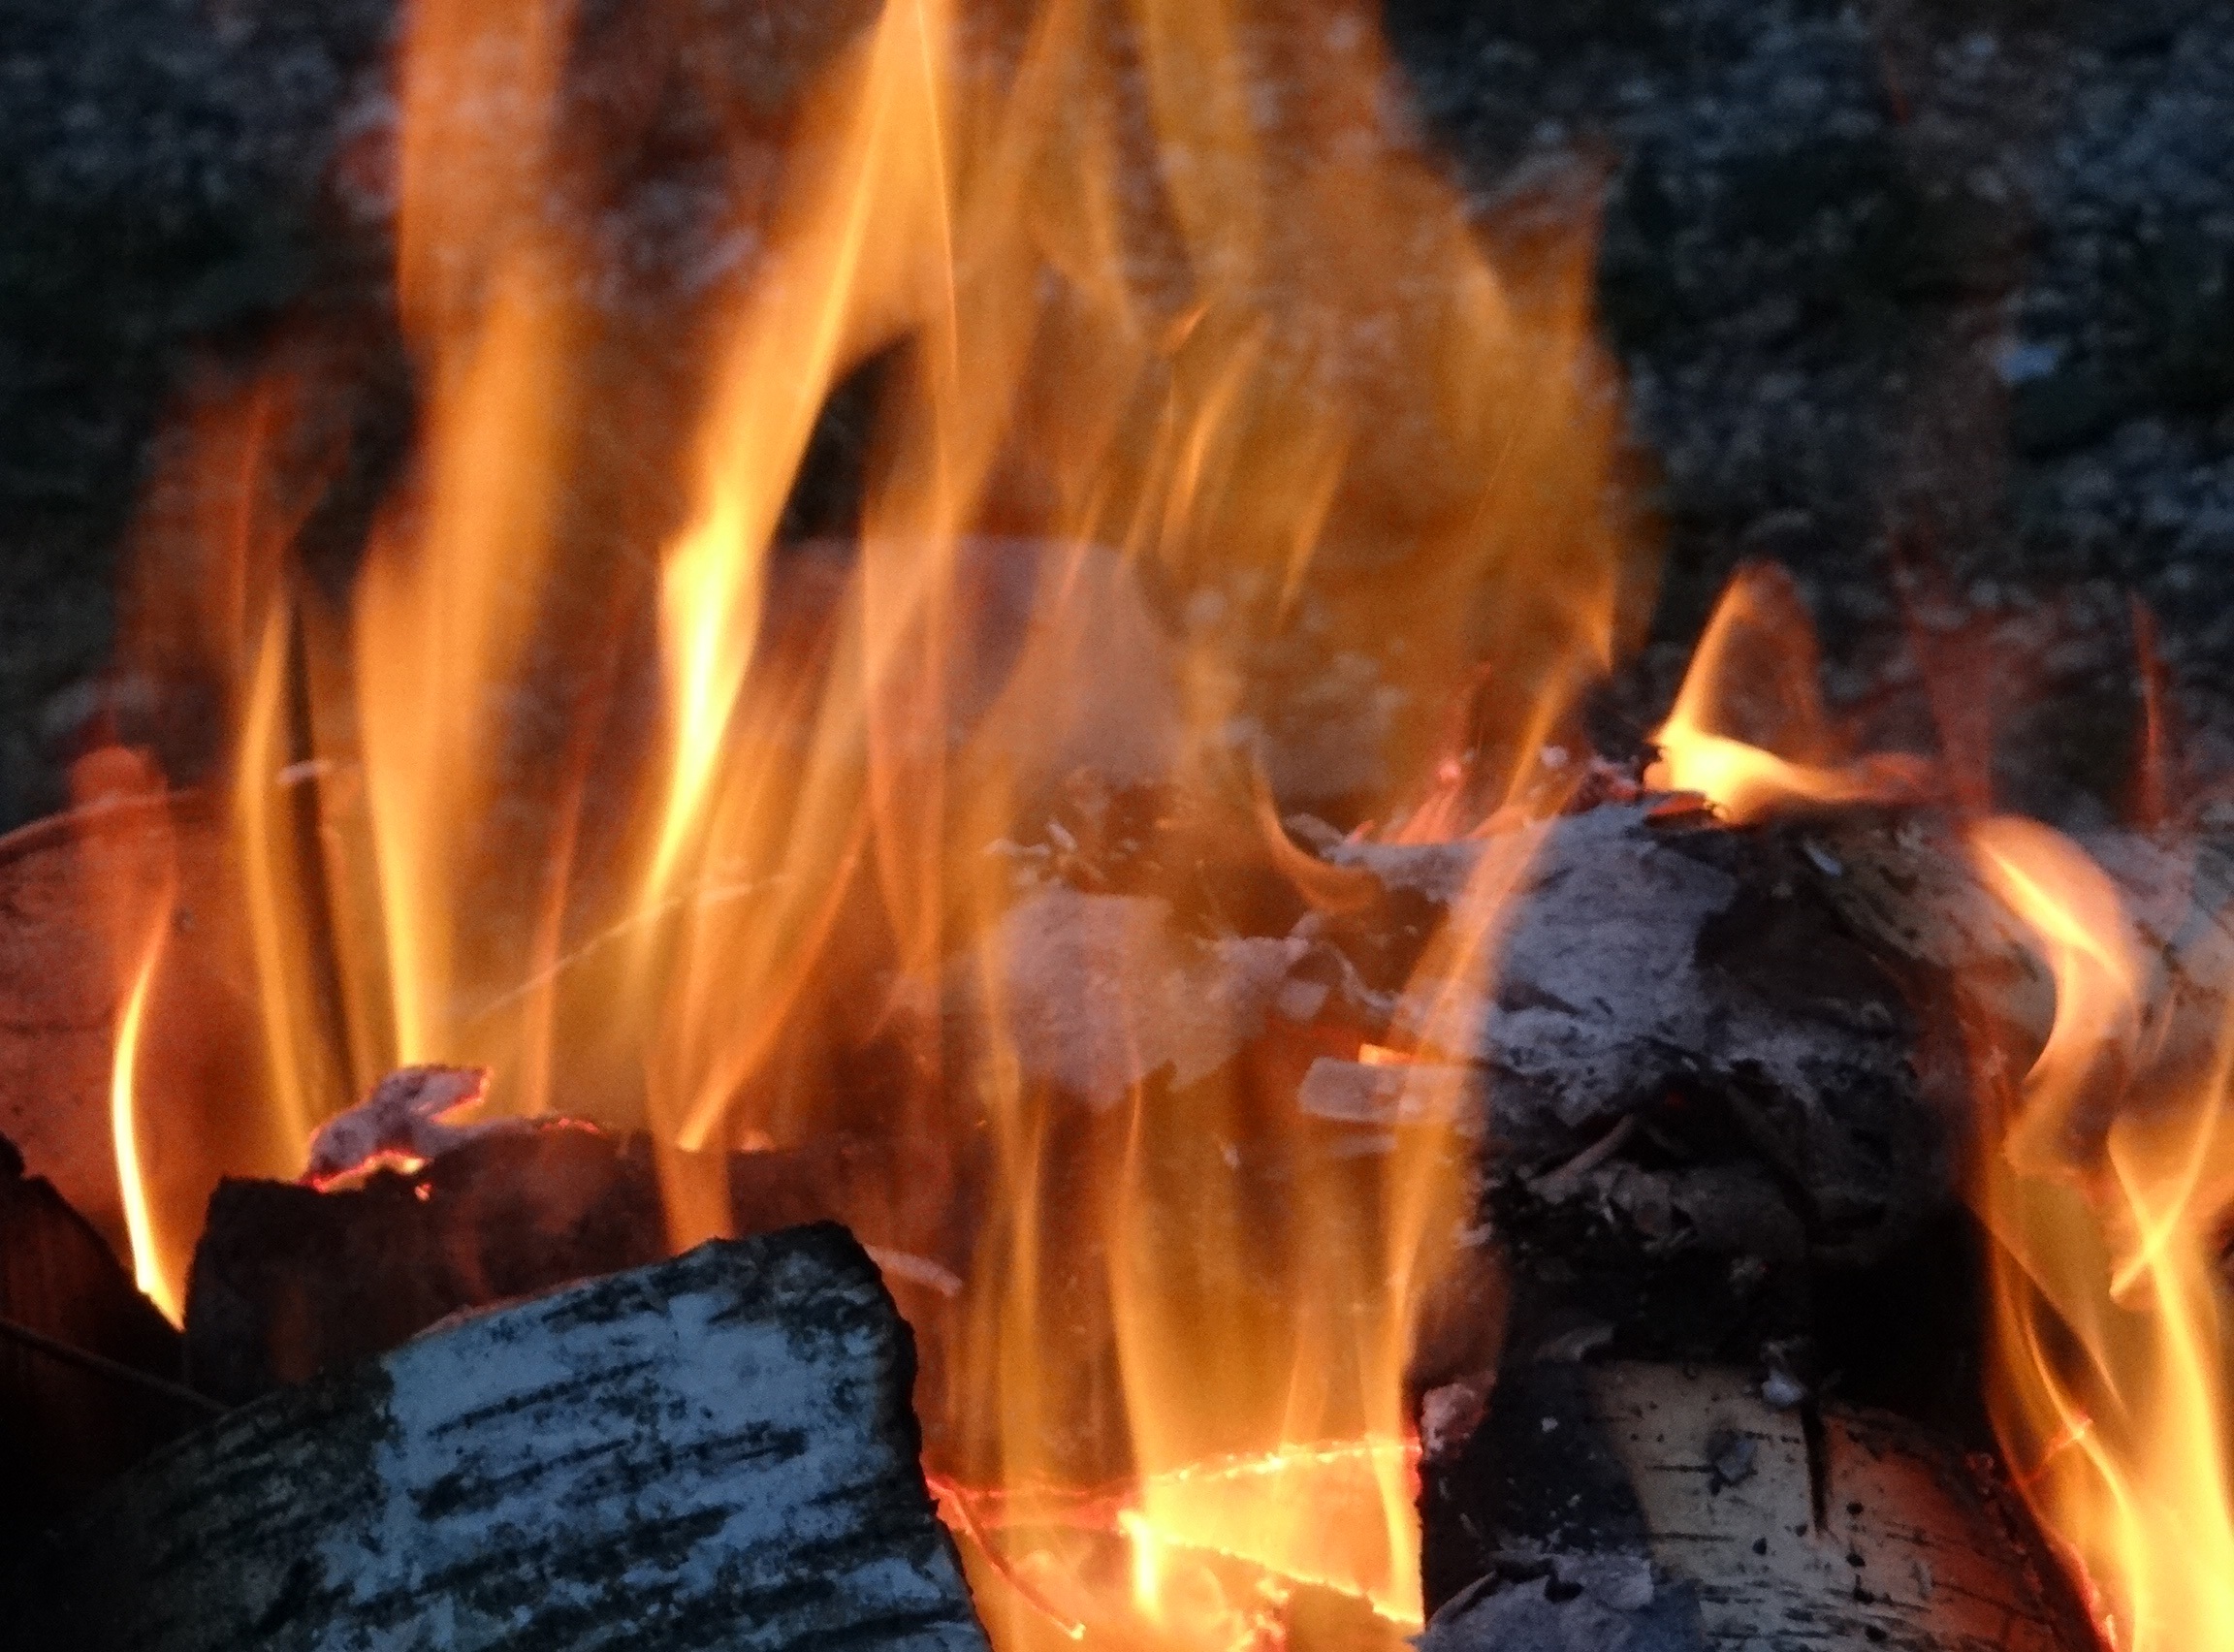
wood, flame, fire, campfire, bonfire, border, screenshot, geological phenomenon